List of spreads

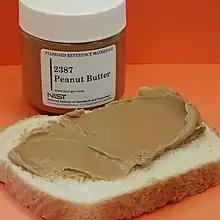
Peanut butter spread on white bread

This is a list of spreads. A spread is a food that is literally spread, generally with a knife, onto food items such as bread or crackers. Spreads are added to food to enhance the flavour or texture of the food, which may be considered bland without it.